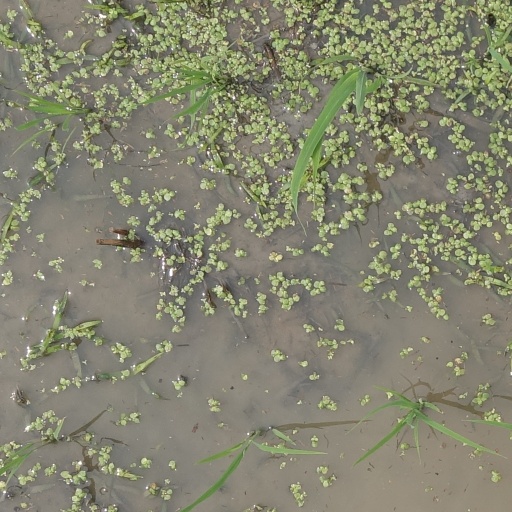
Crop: rice